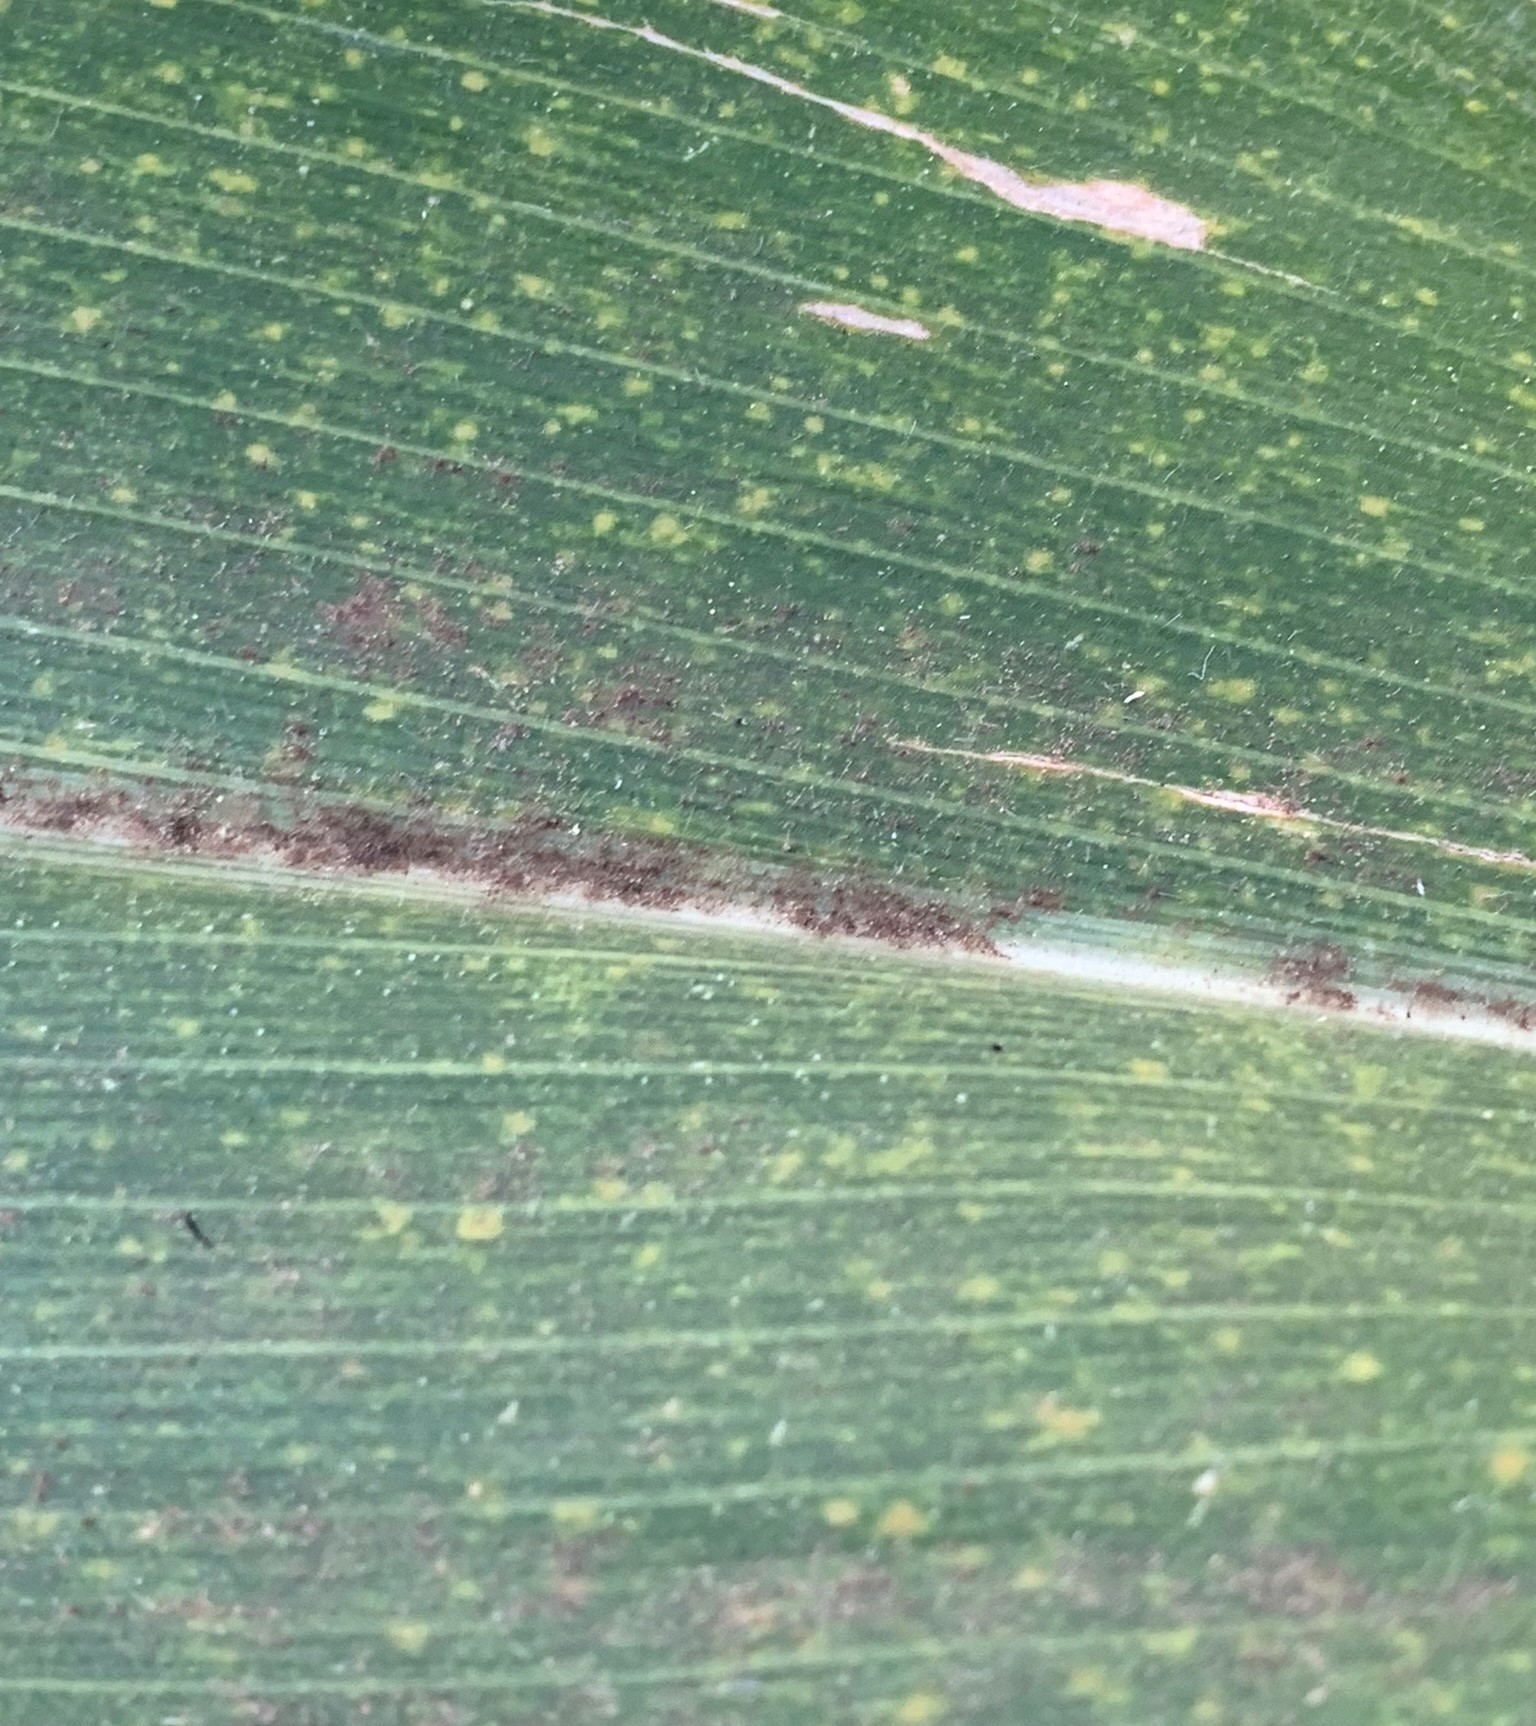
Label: MLN